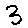
Label: 3